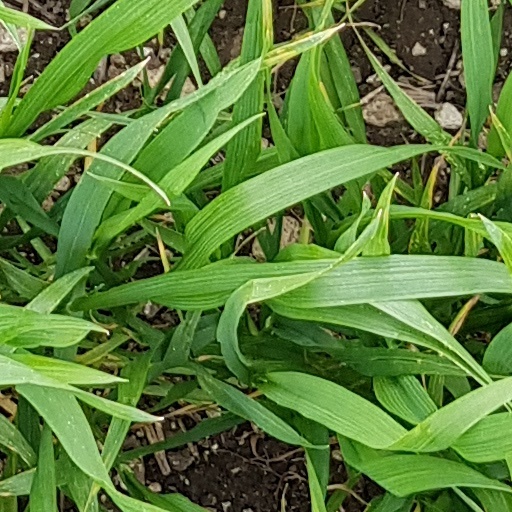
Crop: wheat